Leicester Mercury

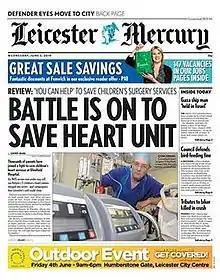
The "Leicester Mercury", June 2010

The Leicester Mercury is a British regional newspaper for the city of Leicester and the neighbouring counties of Leicestershire and Rutland. The paper began in the 19th century as the Leicester Daily Mercury and later changed to its present title.